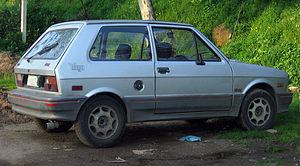
La Zastava Koral, également vendue comme Zastava Yugo au début de sa carrière, Yugo Koral dans les années 1990 ou Yugo GV en Amérique du Nord, est une automobile fabriquée entre 1980 et 2008 par le constructeur yougoslave puis serbe Zastava Automobili.